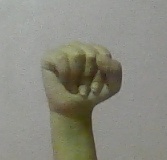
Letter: saad